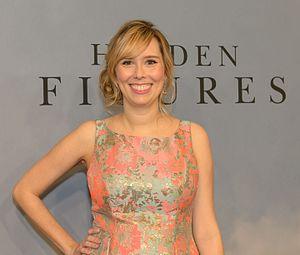
Allison Schroeder est une scénariste et productrice américaine.